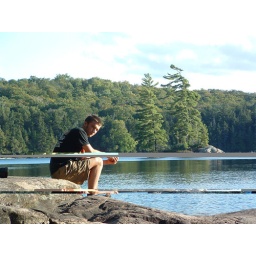
Ravin sitting on a rock near our campsite at Maggie Lake